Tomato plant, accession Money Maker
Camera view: vertical (180 deg); turntable rotation: 300 degrees
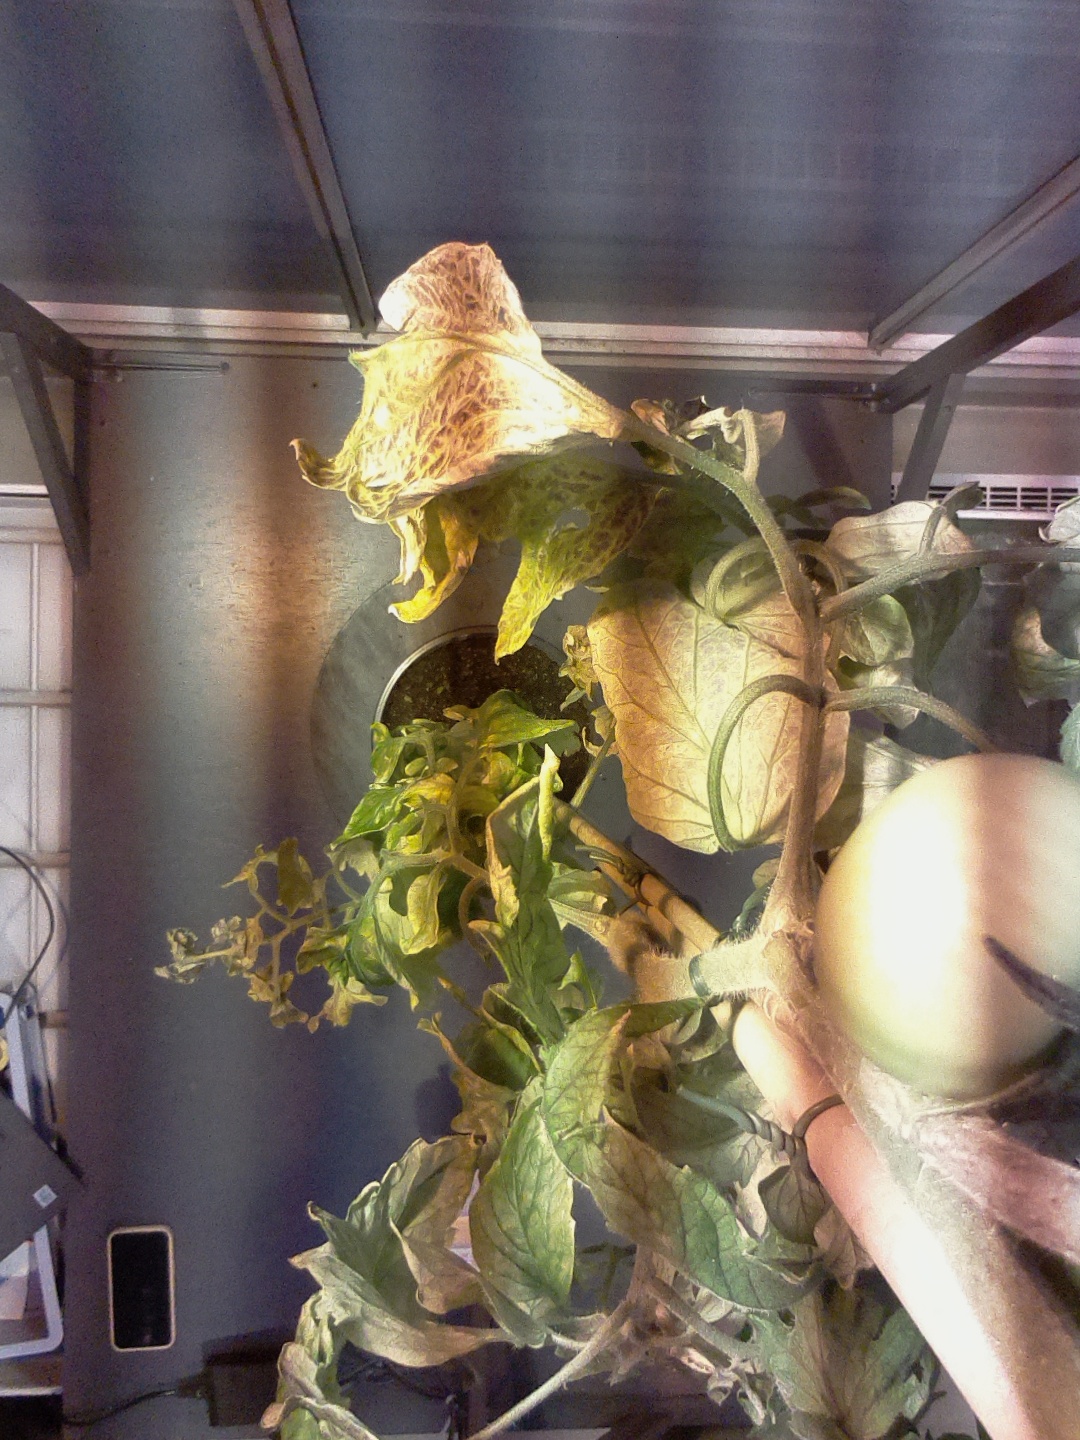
BBCH growth stage 79: 90% -100% of final fruit size